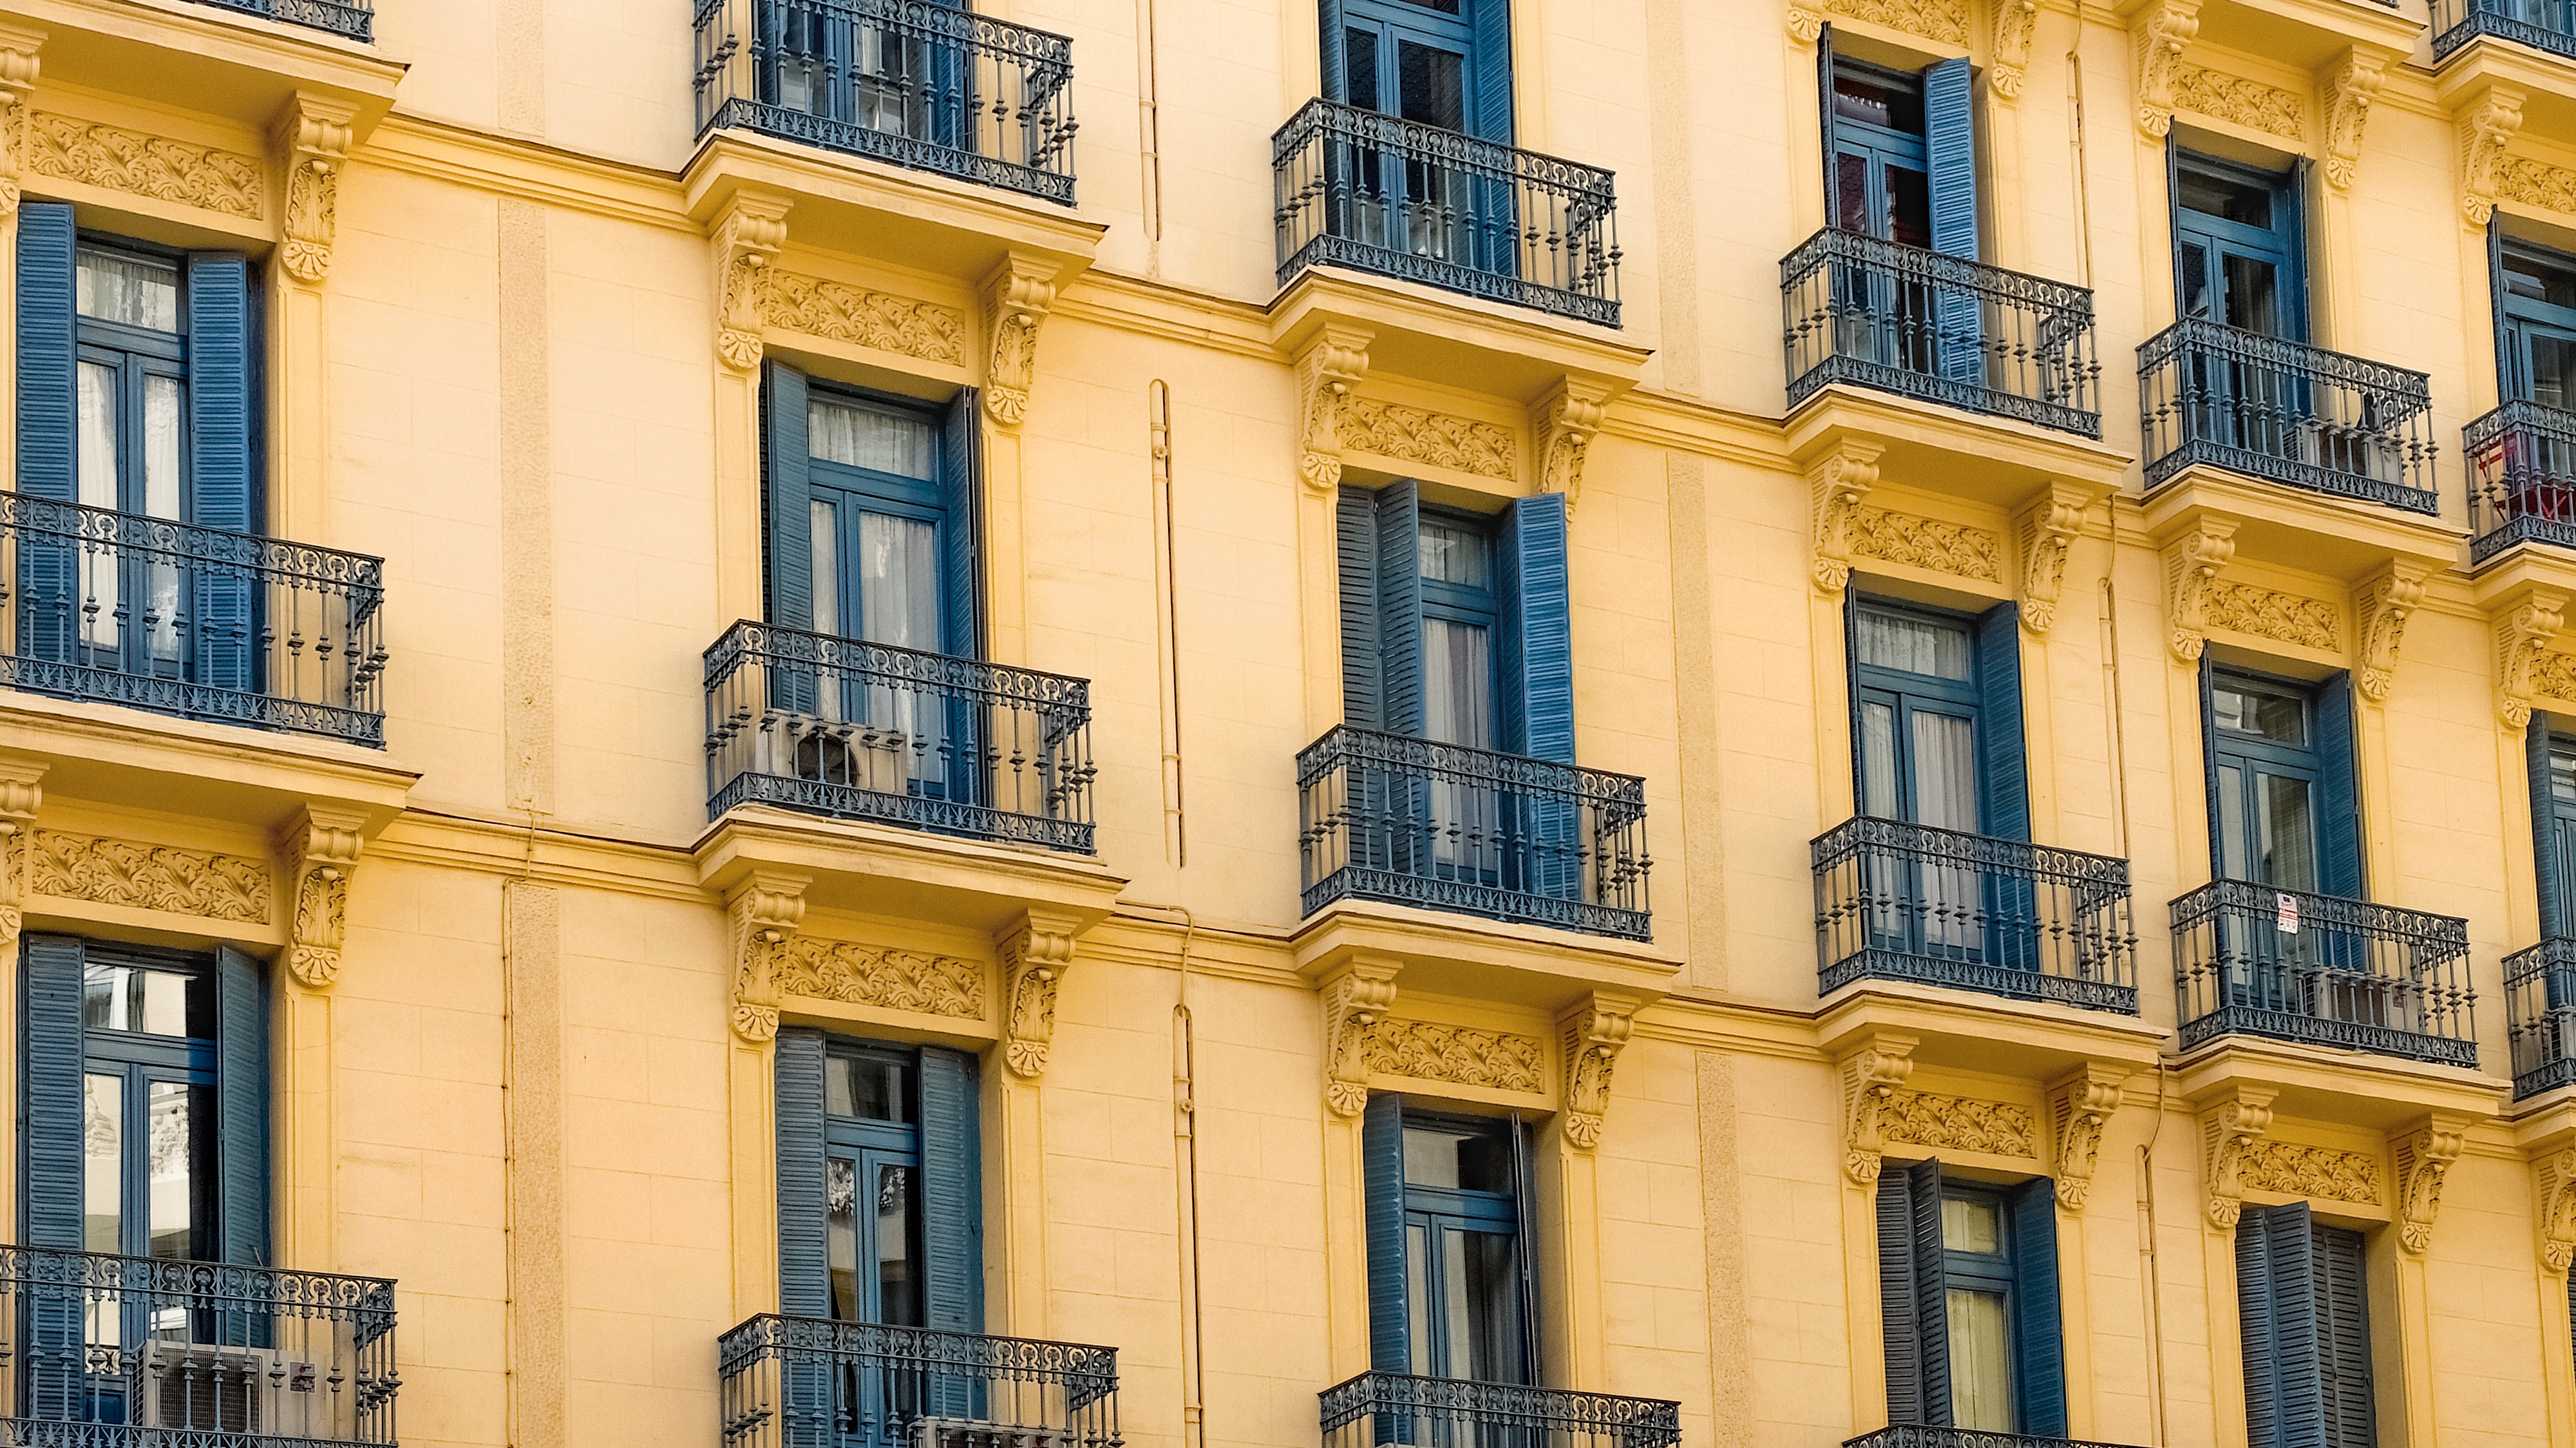
architecture, road, street, house, window, town, building, palace, city, cityscape, downtown, landmark, facade, blue, historic, yellow, spain, madrid, neighbourhood, urban area, human settlement